Society of Joseon

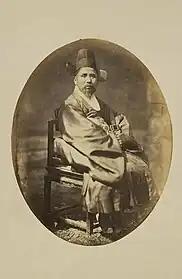
Photograph of a yangban man from 1863, diplomat appointed to the Chinese court. He wears the winged hat of an official, a shimmering silk gown and the waist buckle of a high-ranking official.

Korean society in Joseon was built upon the three fundamental principles (samgang) and five moral disciplines (oryun):